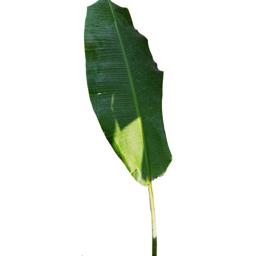
Label: MALBHOG LEAF